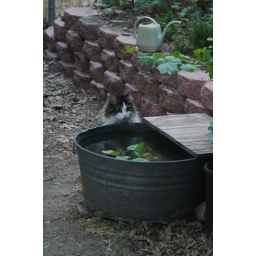
Fitz finally seemed to realize that there's fish swimming around in his giant water bowl.